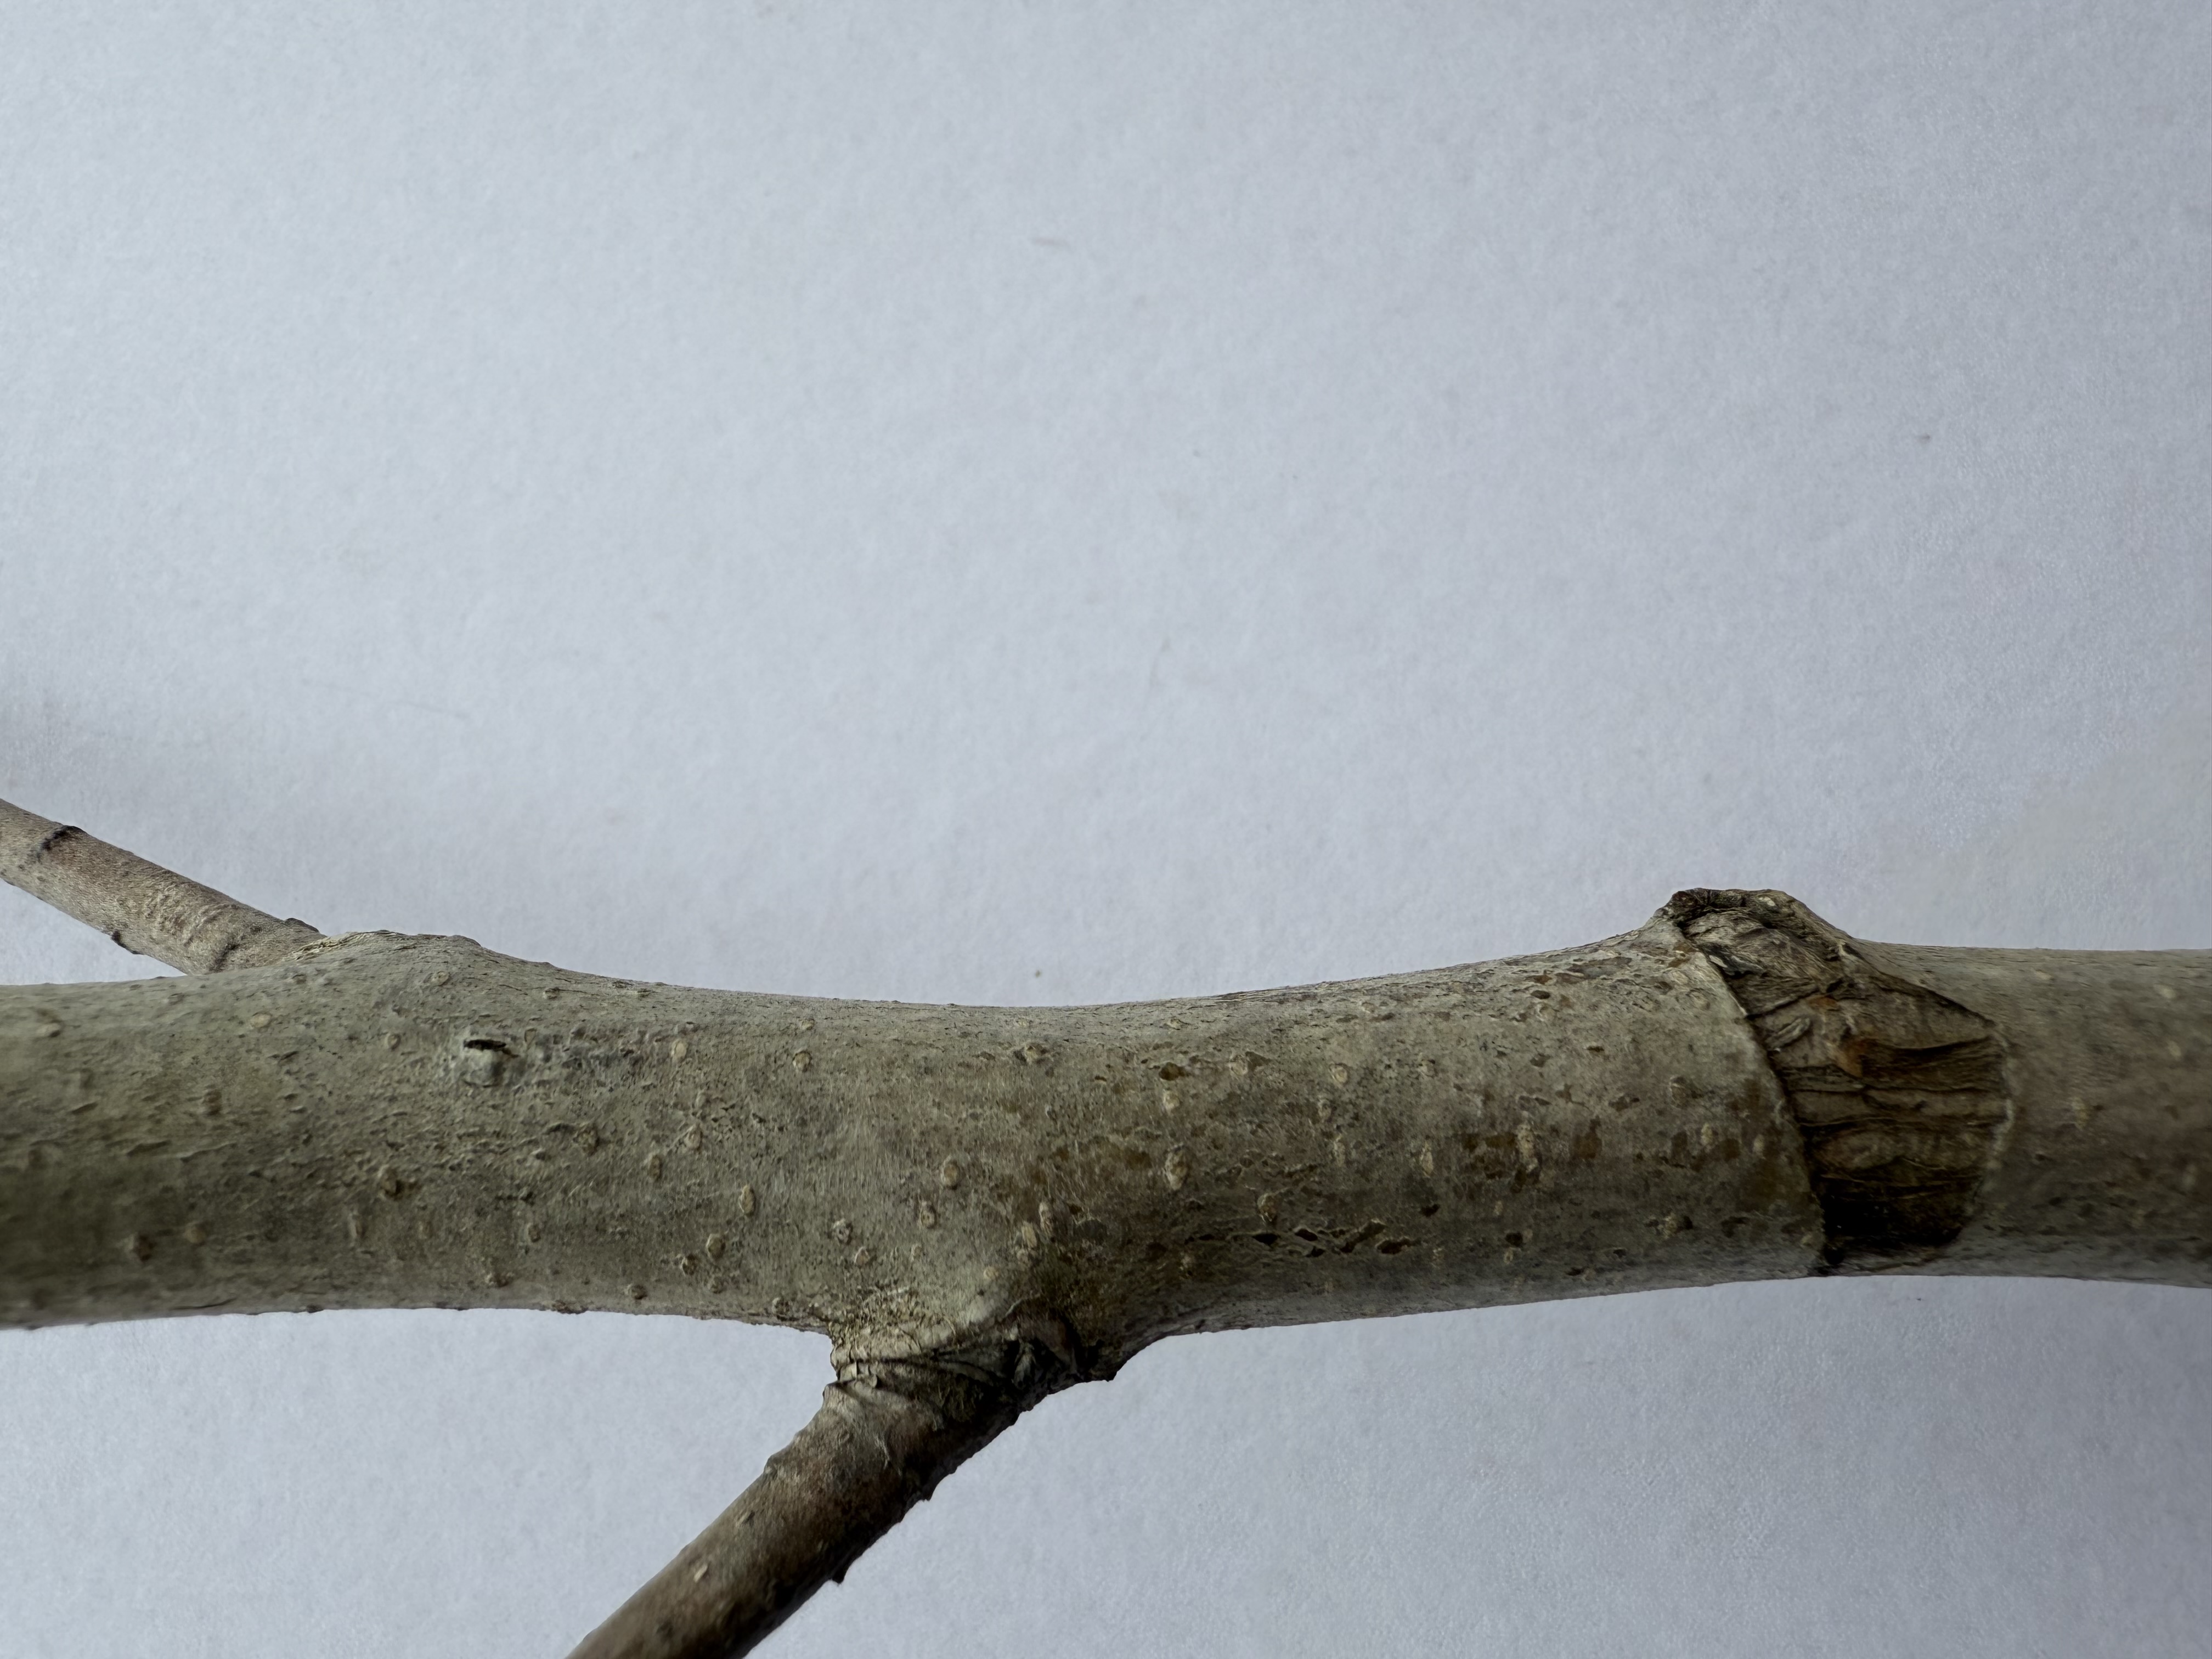
Variety: Medlar